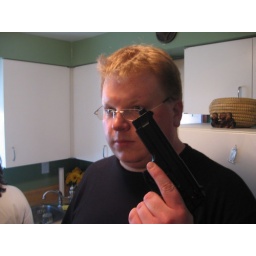
...but of course it was fake. Little green bb's were all over the dining room floor for weeks!